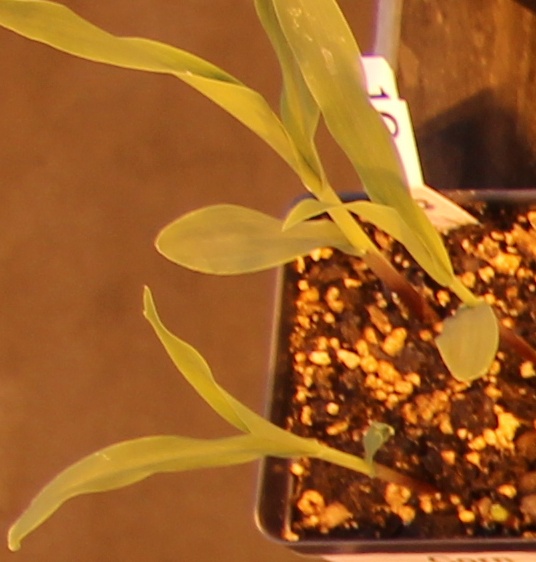
Label: Corn